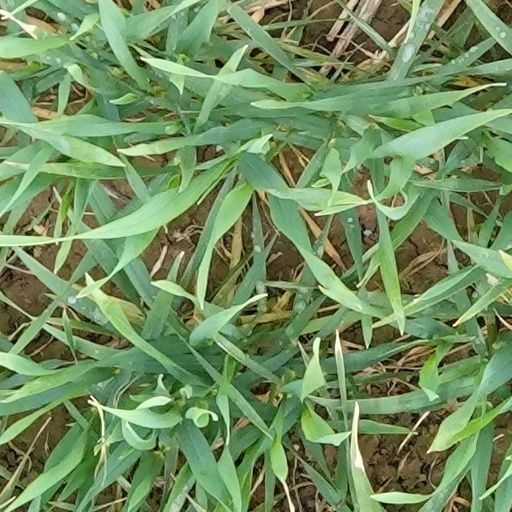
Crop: wheat